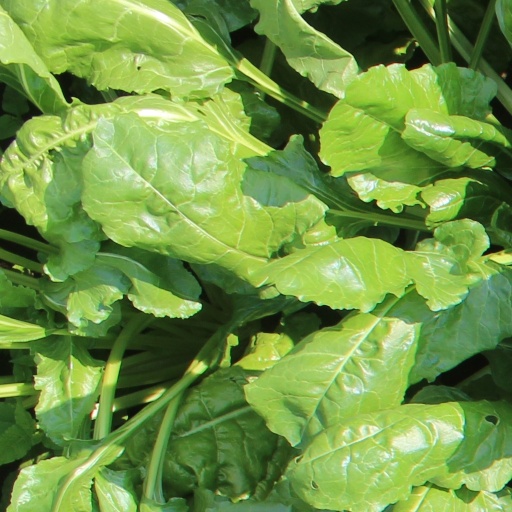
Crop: sugar beet